NGC 1281

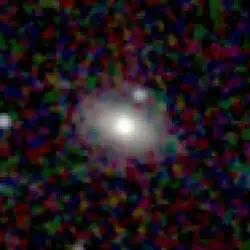
A near-infrared image of NGC 1281.

NGC 1281 is a compact elliptical galaxy located about 200 million light-years away in the constellation Perseus. NGC 1281 was discovered by astronomer John Dreyer on December 12, 1876. It is a member of the Perseus Cluster.